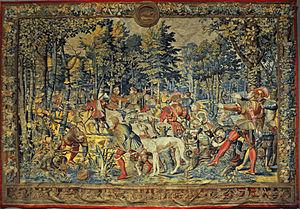
La tenture Les Chasses de Maximilien, aussi connues sous le nom de Belles chasses de Guise, est un ensemble de douze tapisseries, une par mois représentant des scènes de chasses dans la forêt de Soignes, près de Bruxelles, commandée probablement par un membre de la famille de Habsbourg, Charles Quint, Marguerite d'Autriche ou Marie de Hongrie qui gouvernent les Pays-Bas en son nom, et réalisée par un atelier bruxellois.
La tapisserie de Bruxelles est le nom donné à la production des nombreux ateliers de tapisserie de haute-lisse actifs à Bruxelles du début du XVᵉ siècle jusqu'à la fin du XVIIIᵉ siècle.